Francis Duru

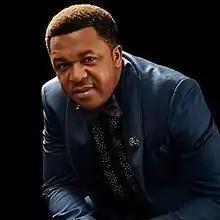
Duru in 2019.

Francis Duru (born July 27, 1969) is a Nigerian actor who in 2007 received the "United Nations Ambassador of Peace award" for his positive influence on the youths. In 2010, Duru was appointed as the interim president of the Actors Guild of Nigeria (AGN) and also in the same year was nominated for "Best Actor in a Supporting Role" at the Africa Movie Academy Awards.